Holloway, London

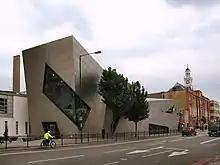
Daniel Libeskind's Orion Building, London Metropolitan University on Holloway Road

Like many other parts of Islington, the gentrification of Holloway is now under way, particularly in the Hillmarton and Mercers Road/Tavistock Terrace conservation areas (to the south and west of Holloway Road). There are also many luxury development projects taking place over a large area between the Arsenal stadium development and Caledonian Road. In addition, Islington London Borough Council have earmarked many improvement projects for the Nag's Head area over the next decade. It is also home to the large, sprawling Andover housing estate.